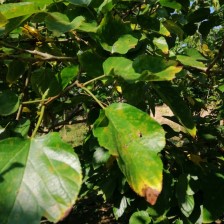
Variety: WhiteKing